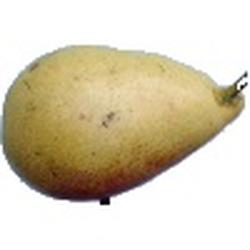
Label: Pear